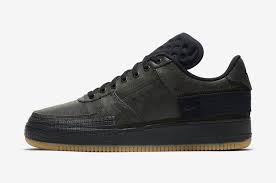
Waste category: shoes